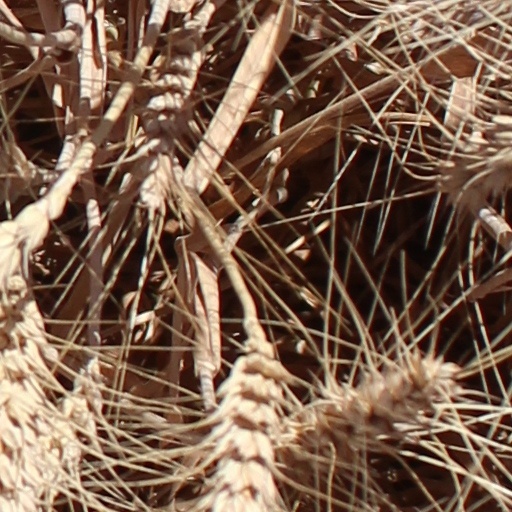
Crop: wheat